The Death of the Necromancer

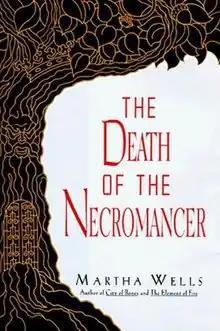

The Death of the Necromancer is a 1998 fantasy novel by Martha Wells. It was first published by Eos/HarperCollins.